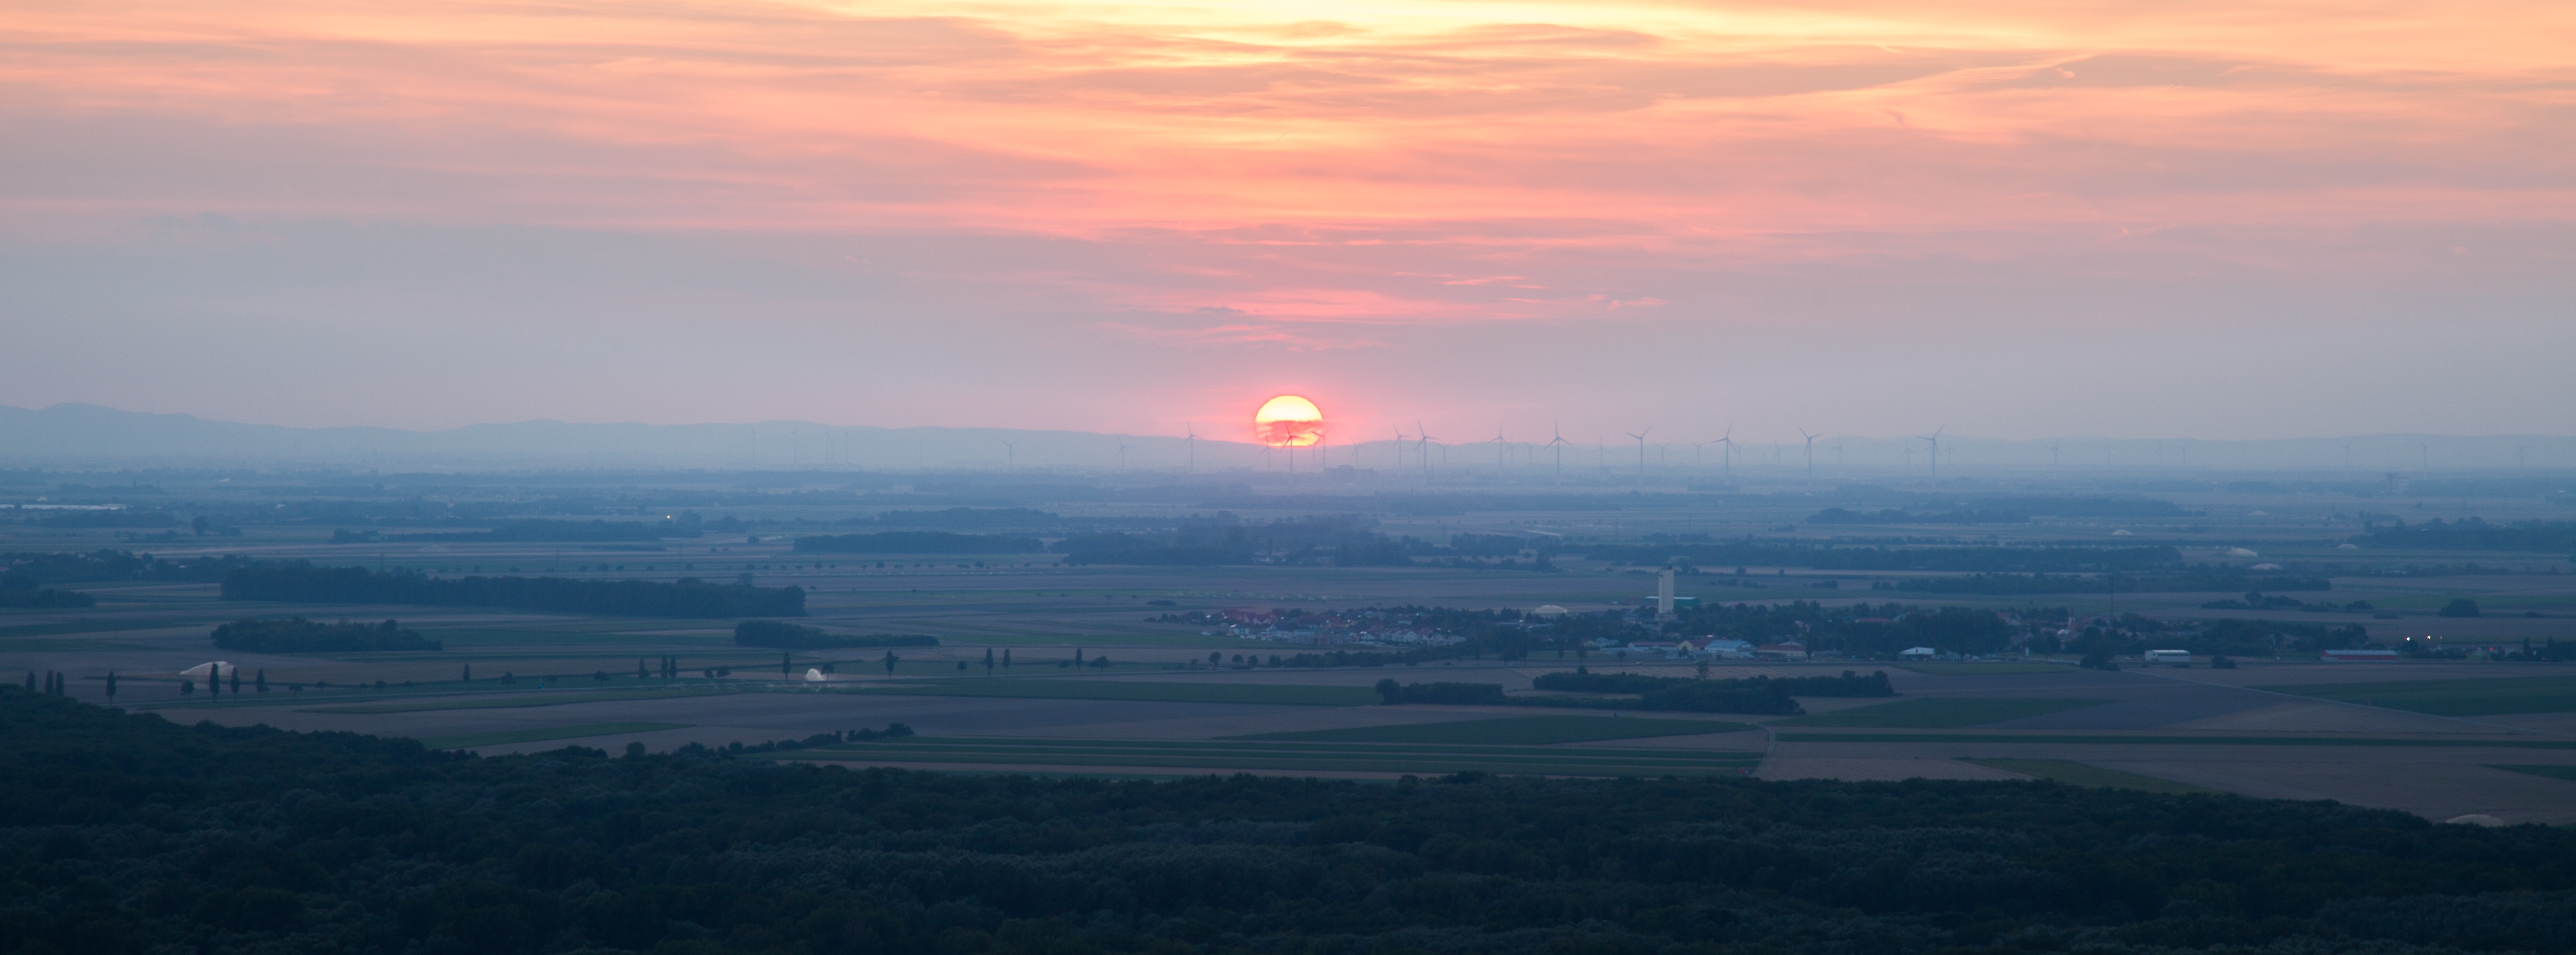
landscape, horizon, cloud, sky, sunrise, sunset, morning, hill, dawn, atmosphere, dusk, evening, twilight, flight, haze, plain, afterglow, evening sky, atmospheric phenomenon, atmosphere of earth